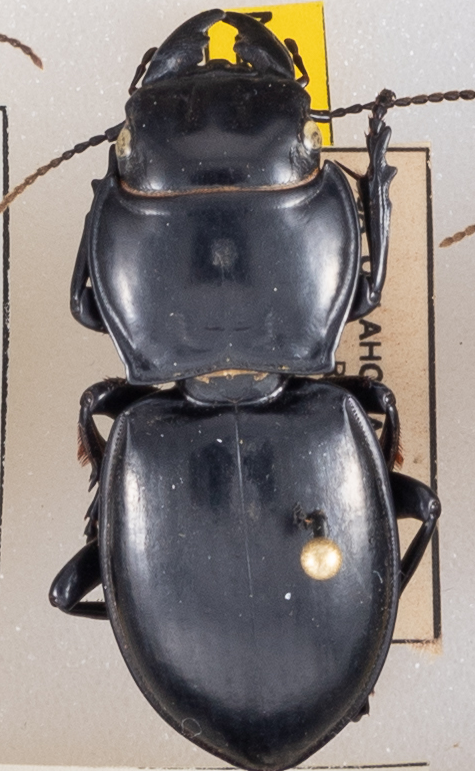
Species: Pasimachus californicus
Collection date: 2022-08-10
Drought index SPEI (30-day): -1.28
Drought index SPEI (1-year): -2.09
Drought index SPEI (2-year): -1.13